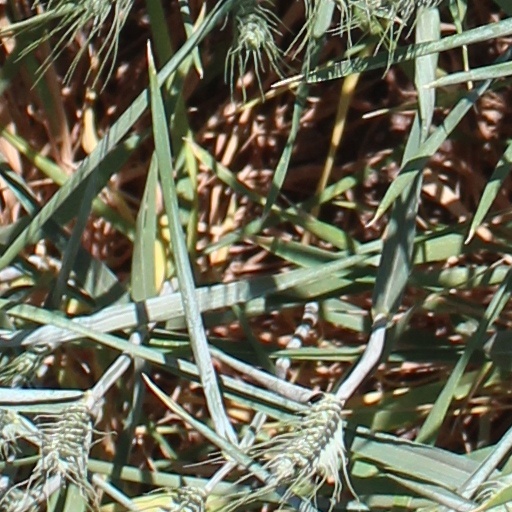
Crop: wheat